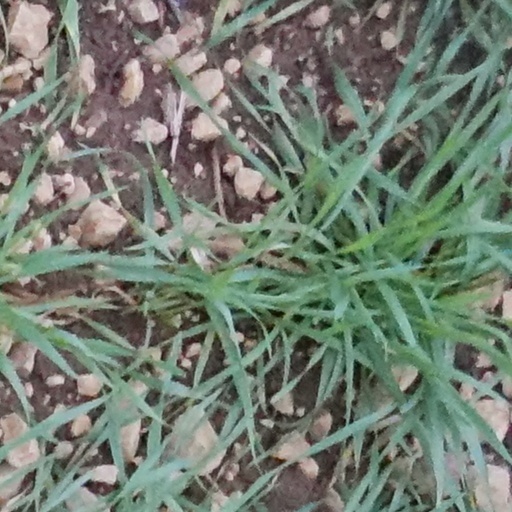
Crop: wheat